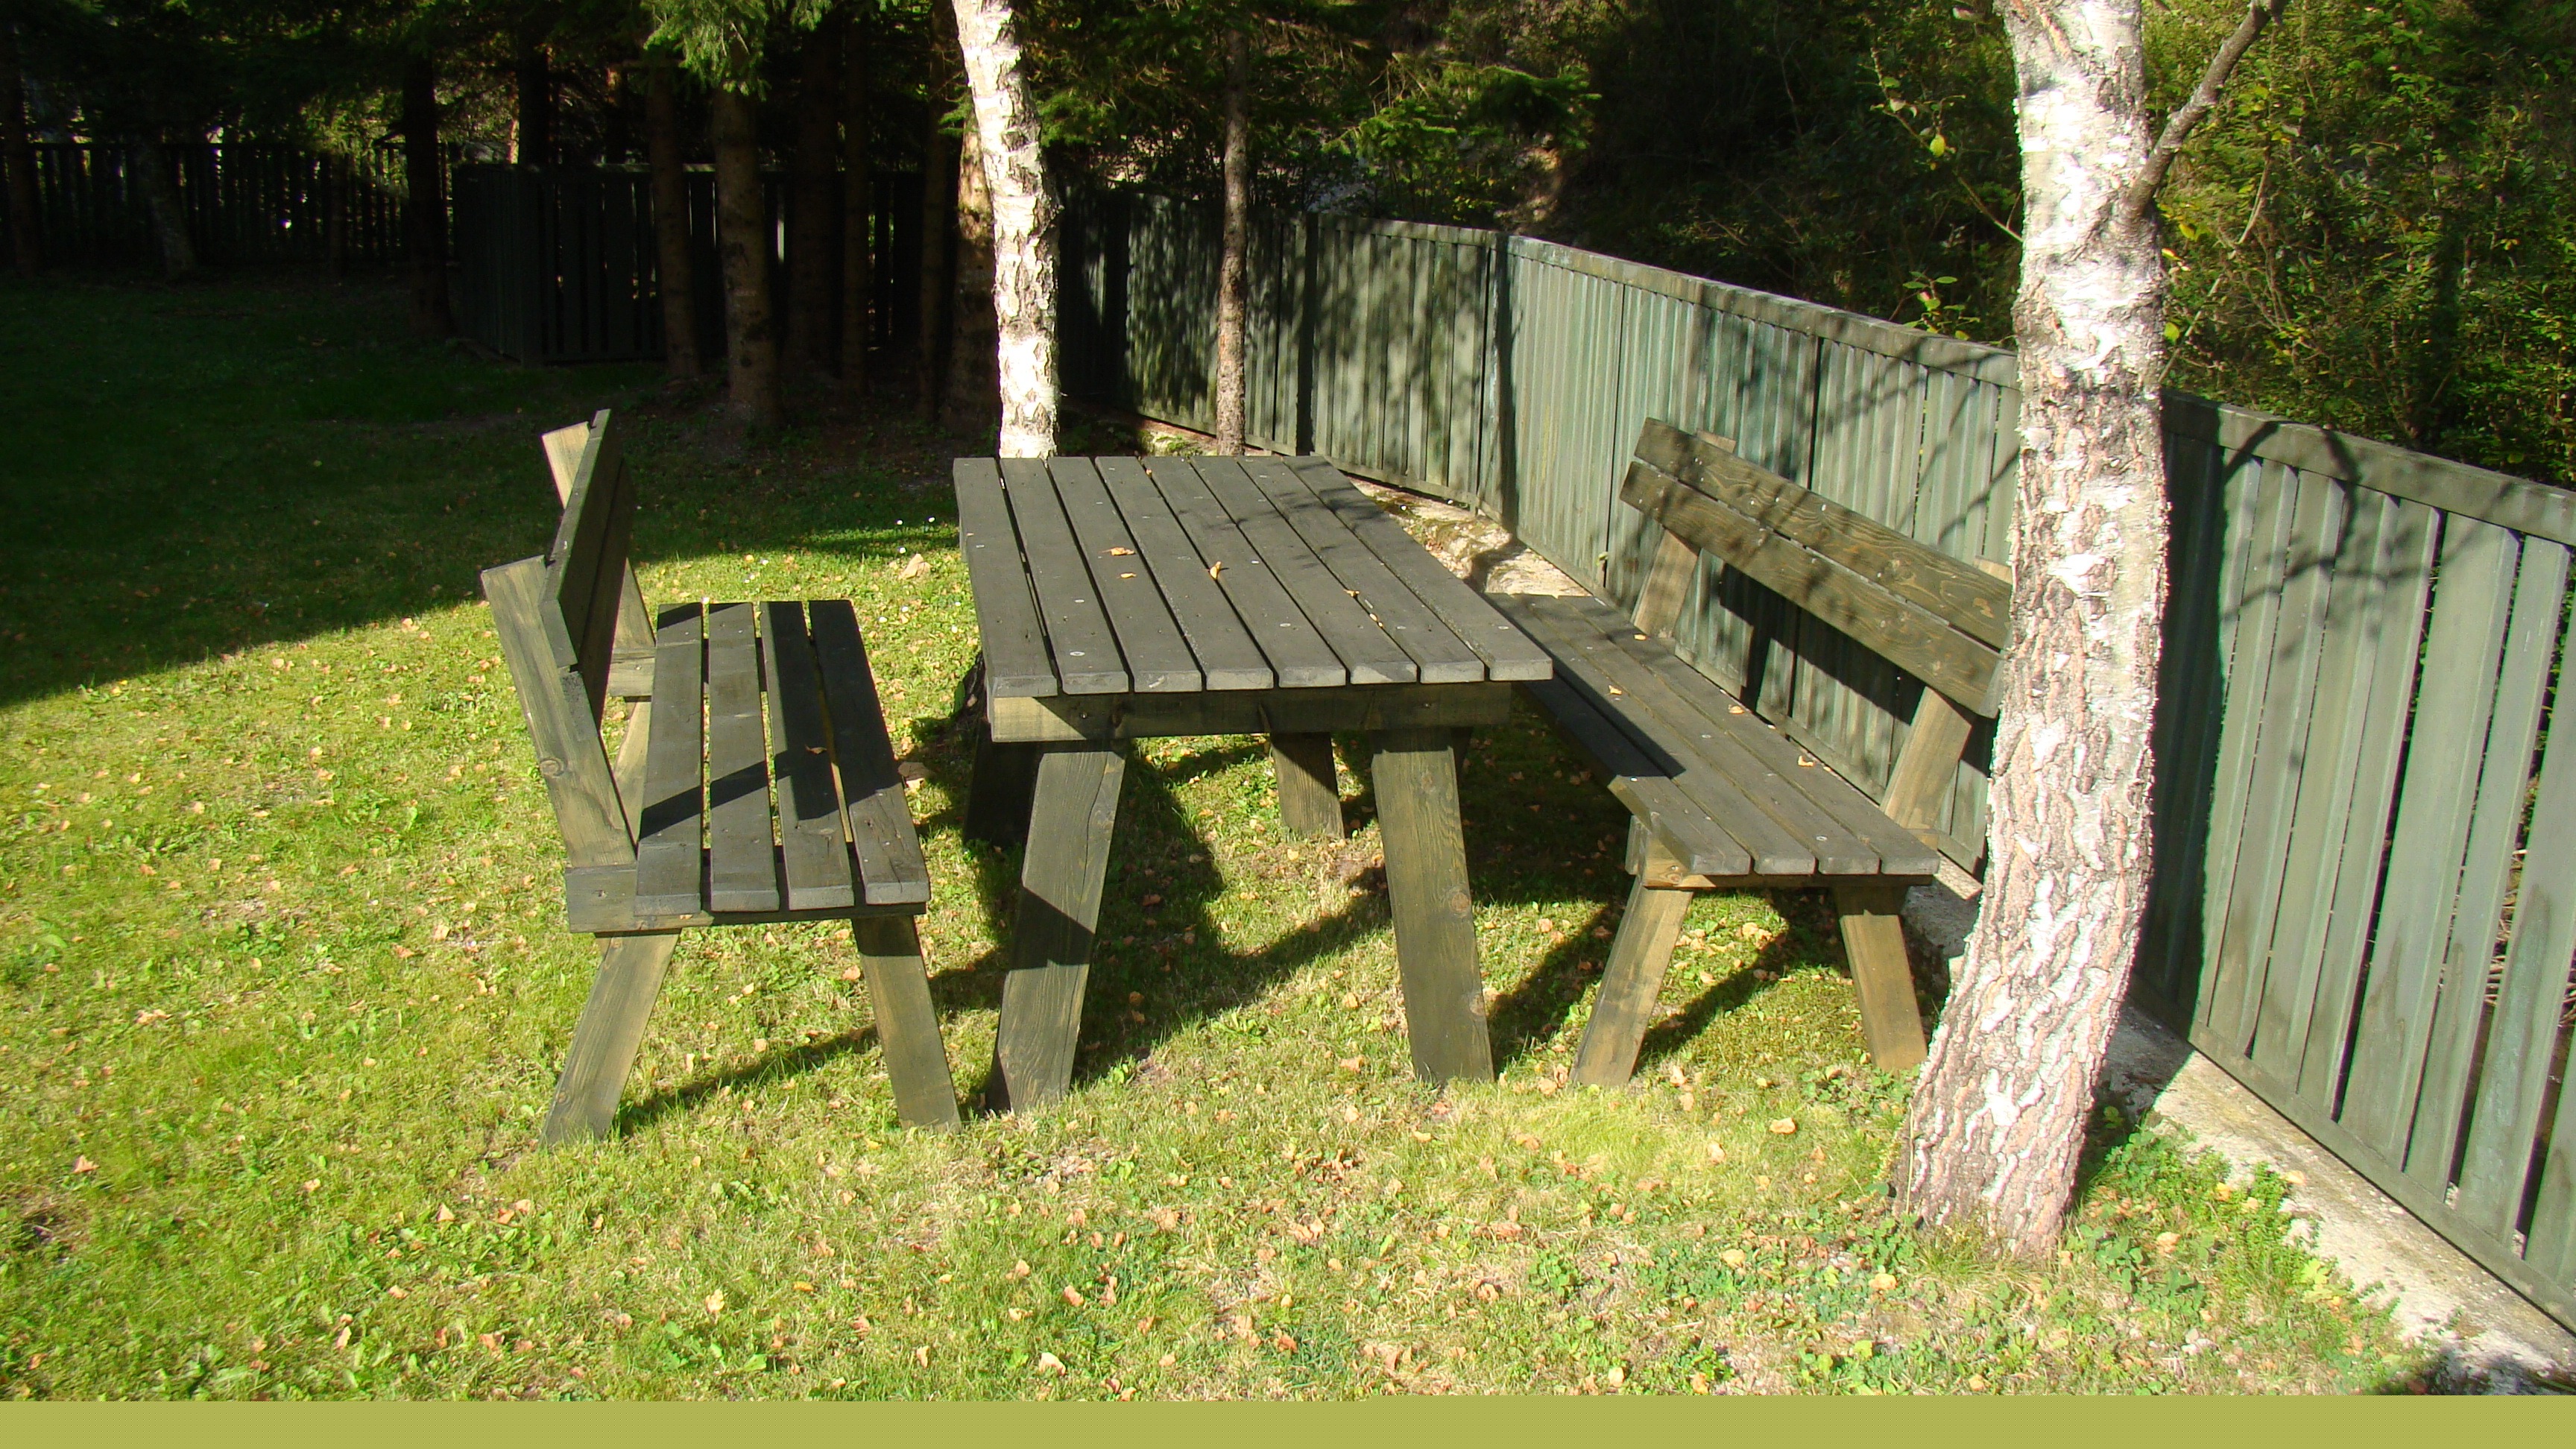
cottage, backyard, property, furniture, garden, bank, yard, resting place, garden furniture, outdoor structure